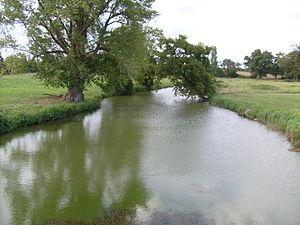
Abbaye de Sablonceaux
L’abbaye Notre-Dame de Sablonceaux est une abbaye augustinienne fondée en 1136 par le duc d'Aquitaine Guillaume X. Elle est située à Sablonceaux, une commune située dans le département de la Charente-Maritime. Florissante au Moyen Âge, elle décroît avec le régime de la commende.